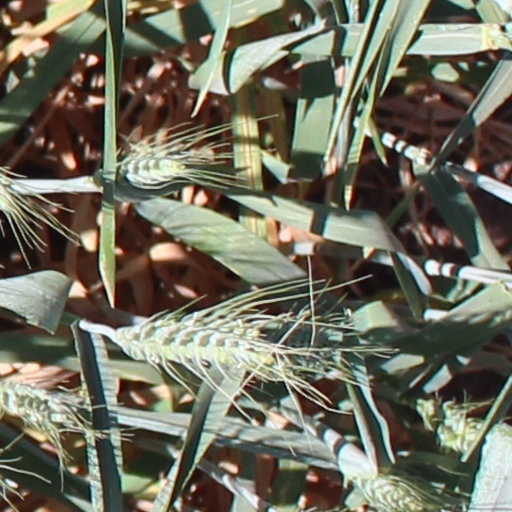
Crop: wheat